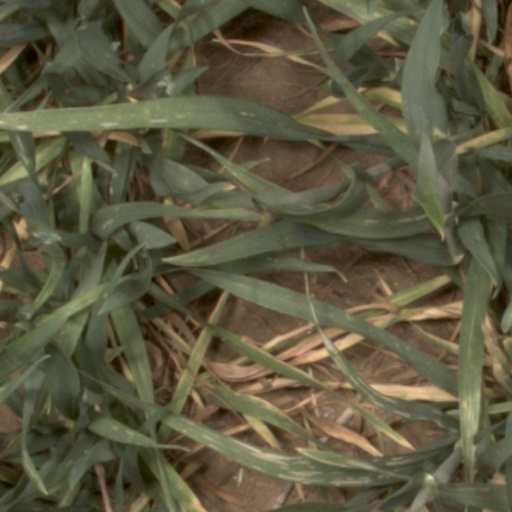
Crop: wheat